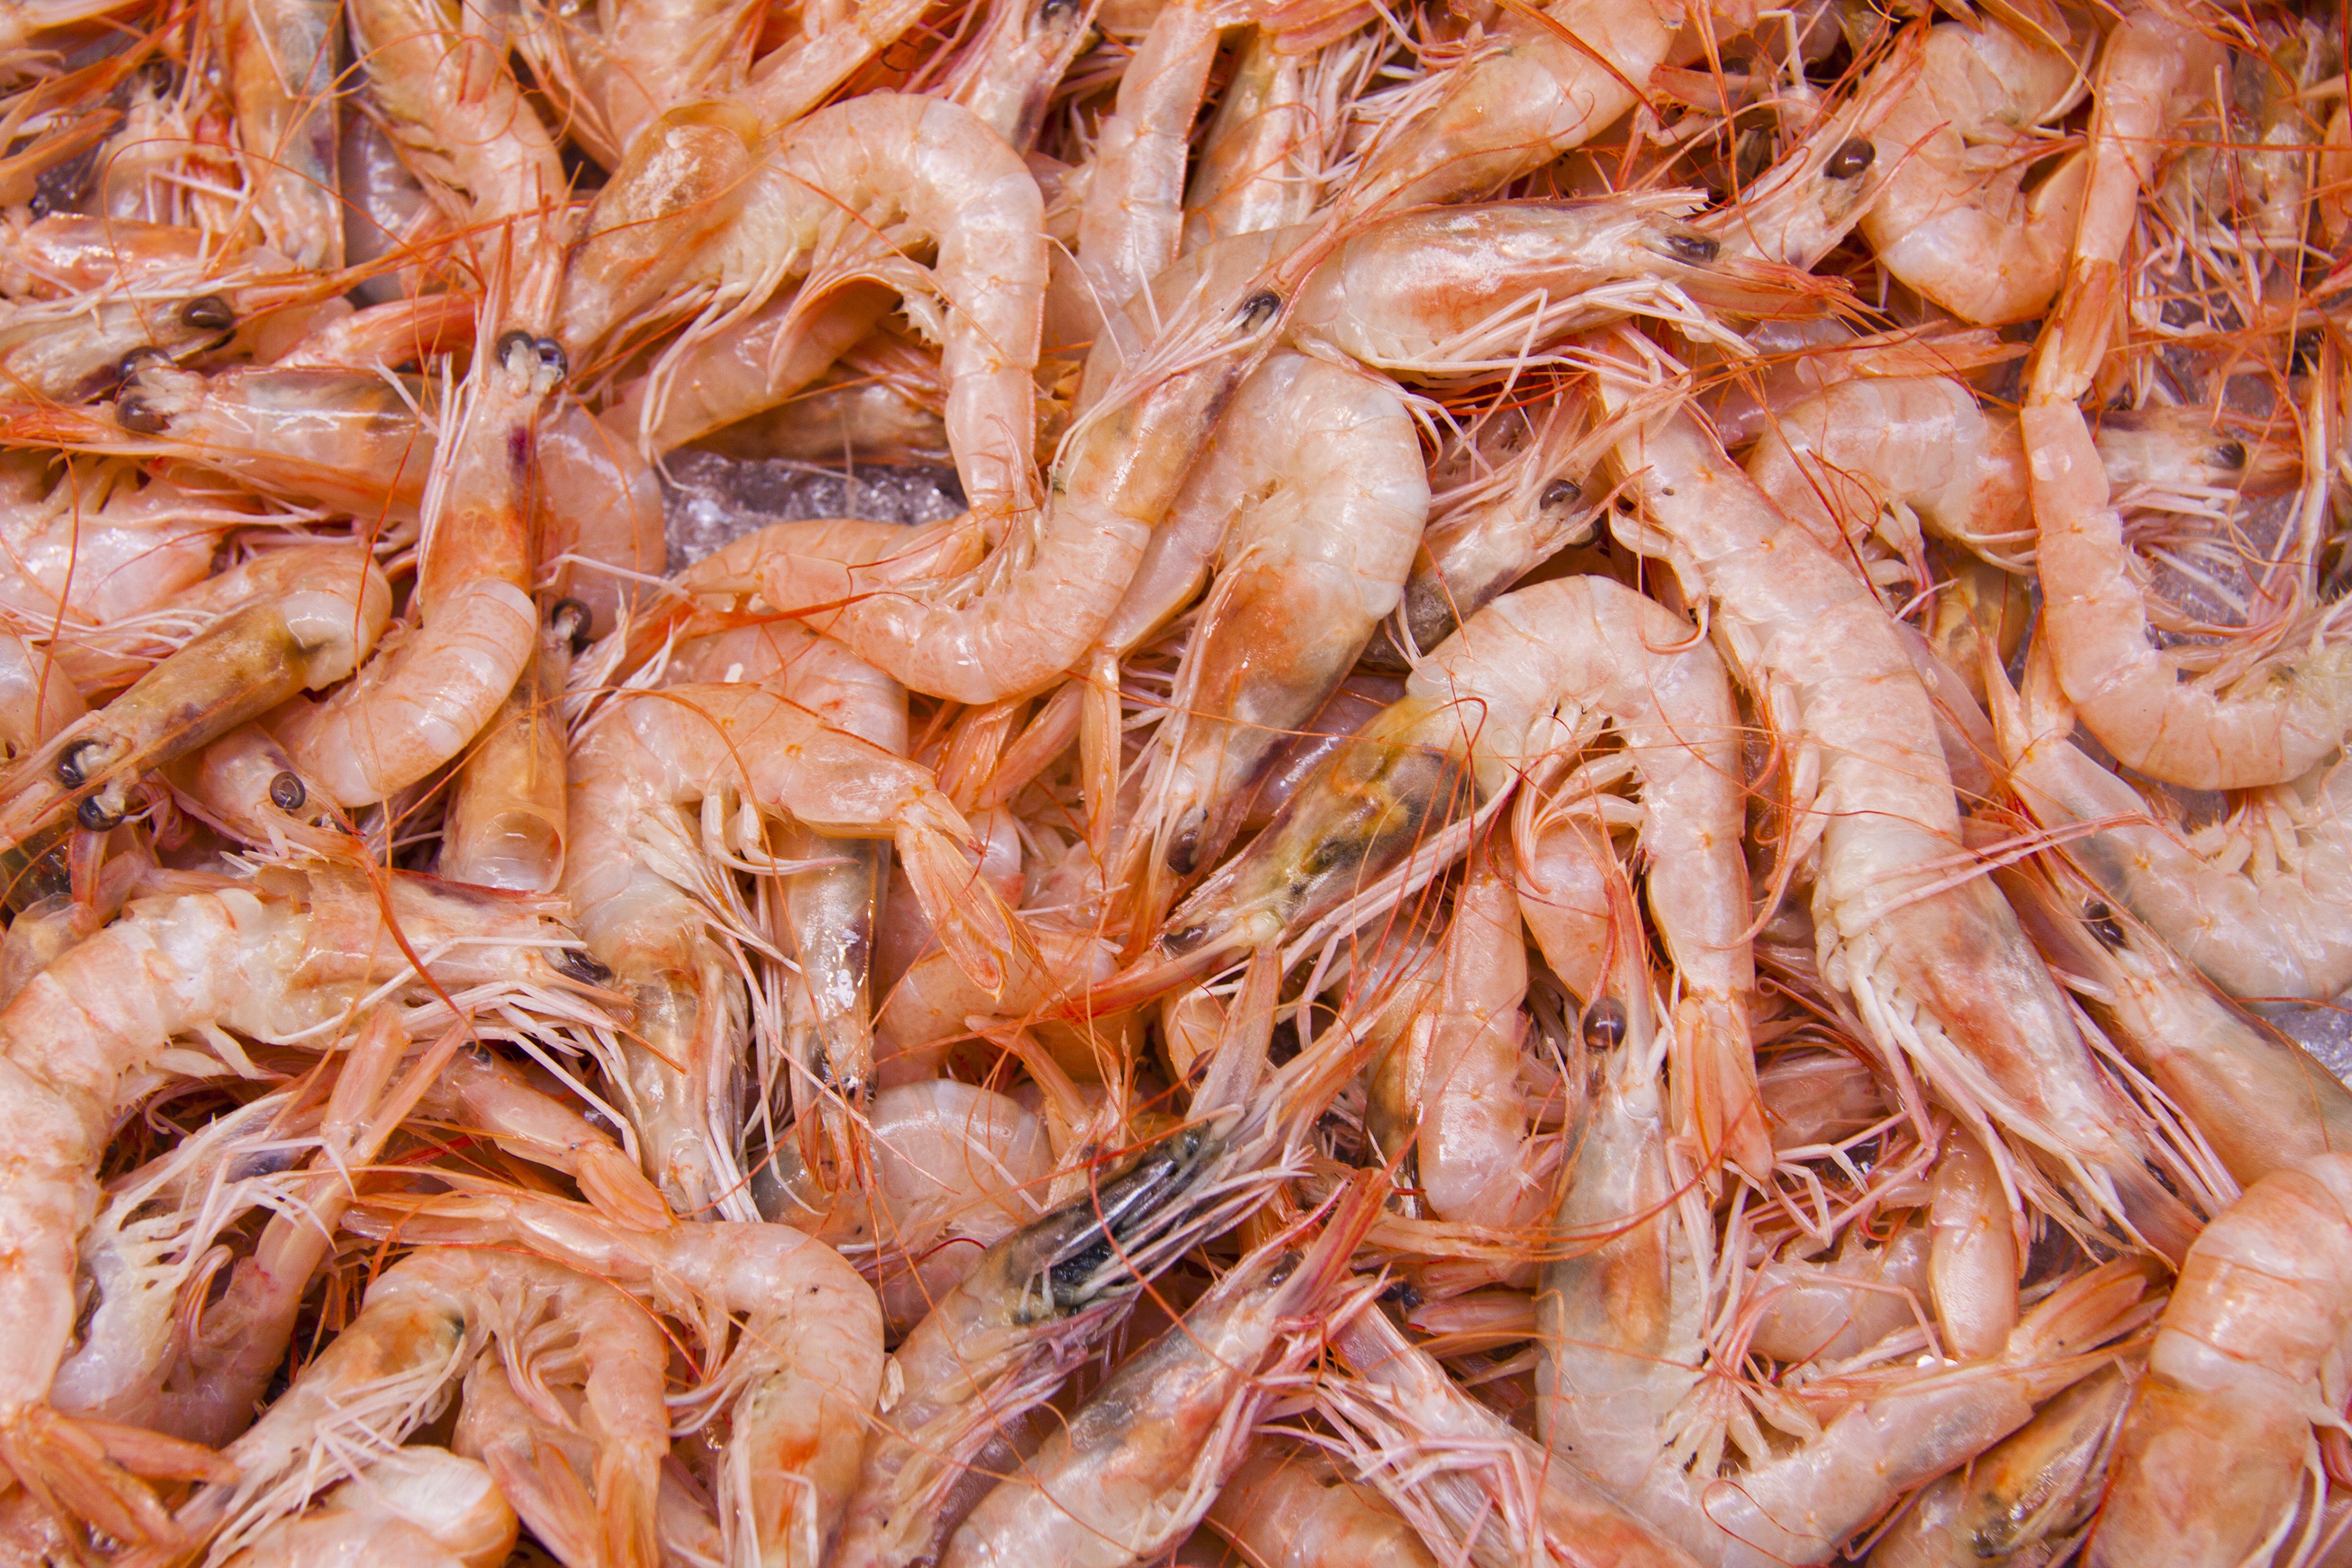
food, mediterranean, seafood, fish, invertebrate, shrimp, fish market, crustacean, background, crabs, crustaceans, antennas, arthropod, fund, probe, scampi, decapoda, animal source foods, dungeness crab, caridean shrimp, dendrobranchiata, thin shell